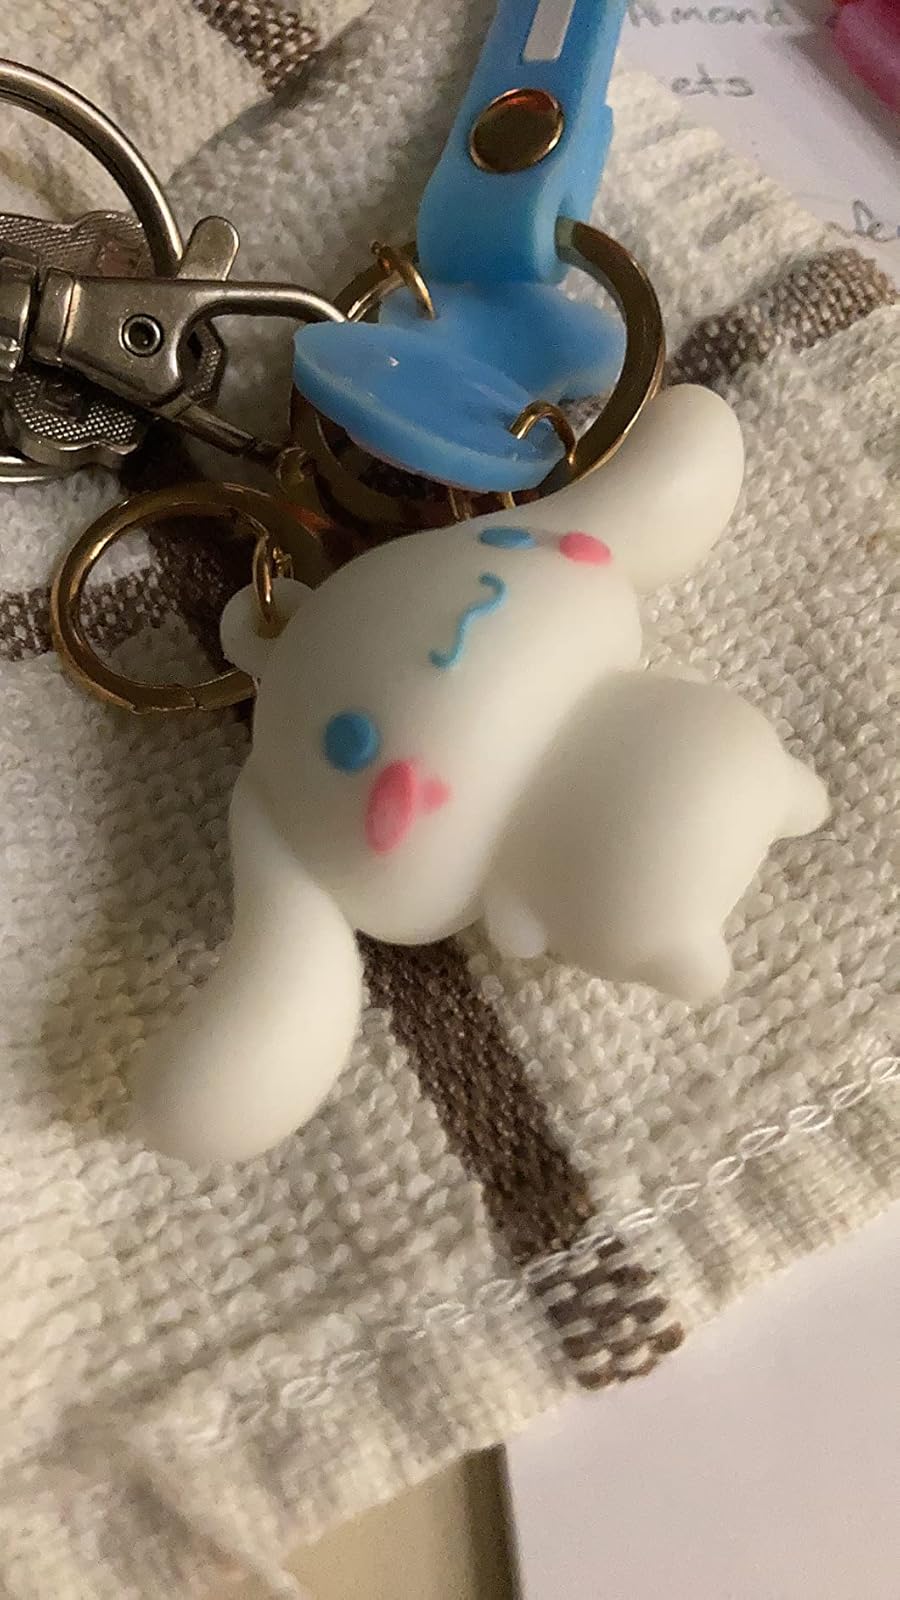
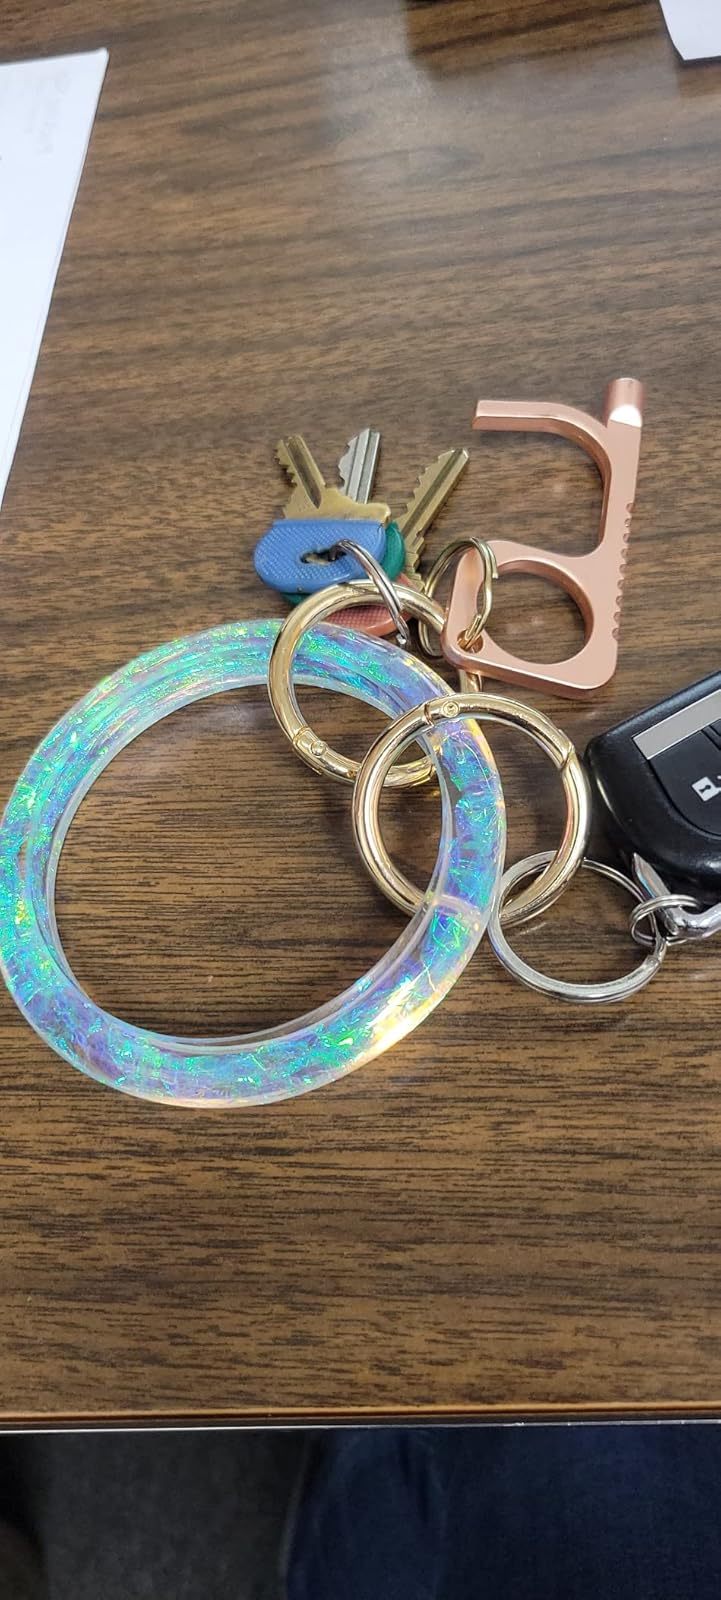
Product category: accessories_keychain
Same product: no